Leschères-sur-le-Blaiseron

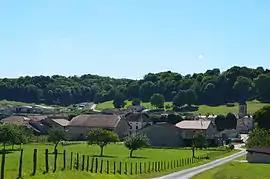
A general view of Leschères-sur-le-Blaiseron

Leschères-sur-le-Blaiseron is a commune in the Haute-Marne department in north-eastern France.